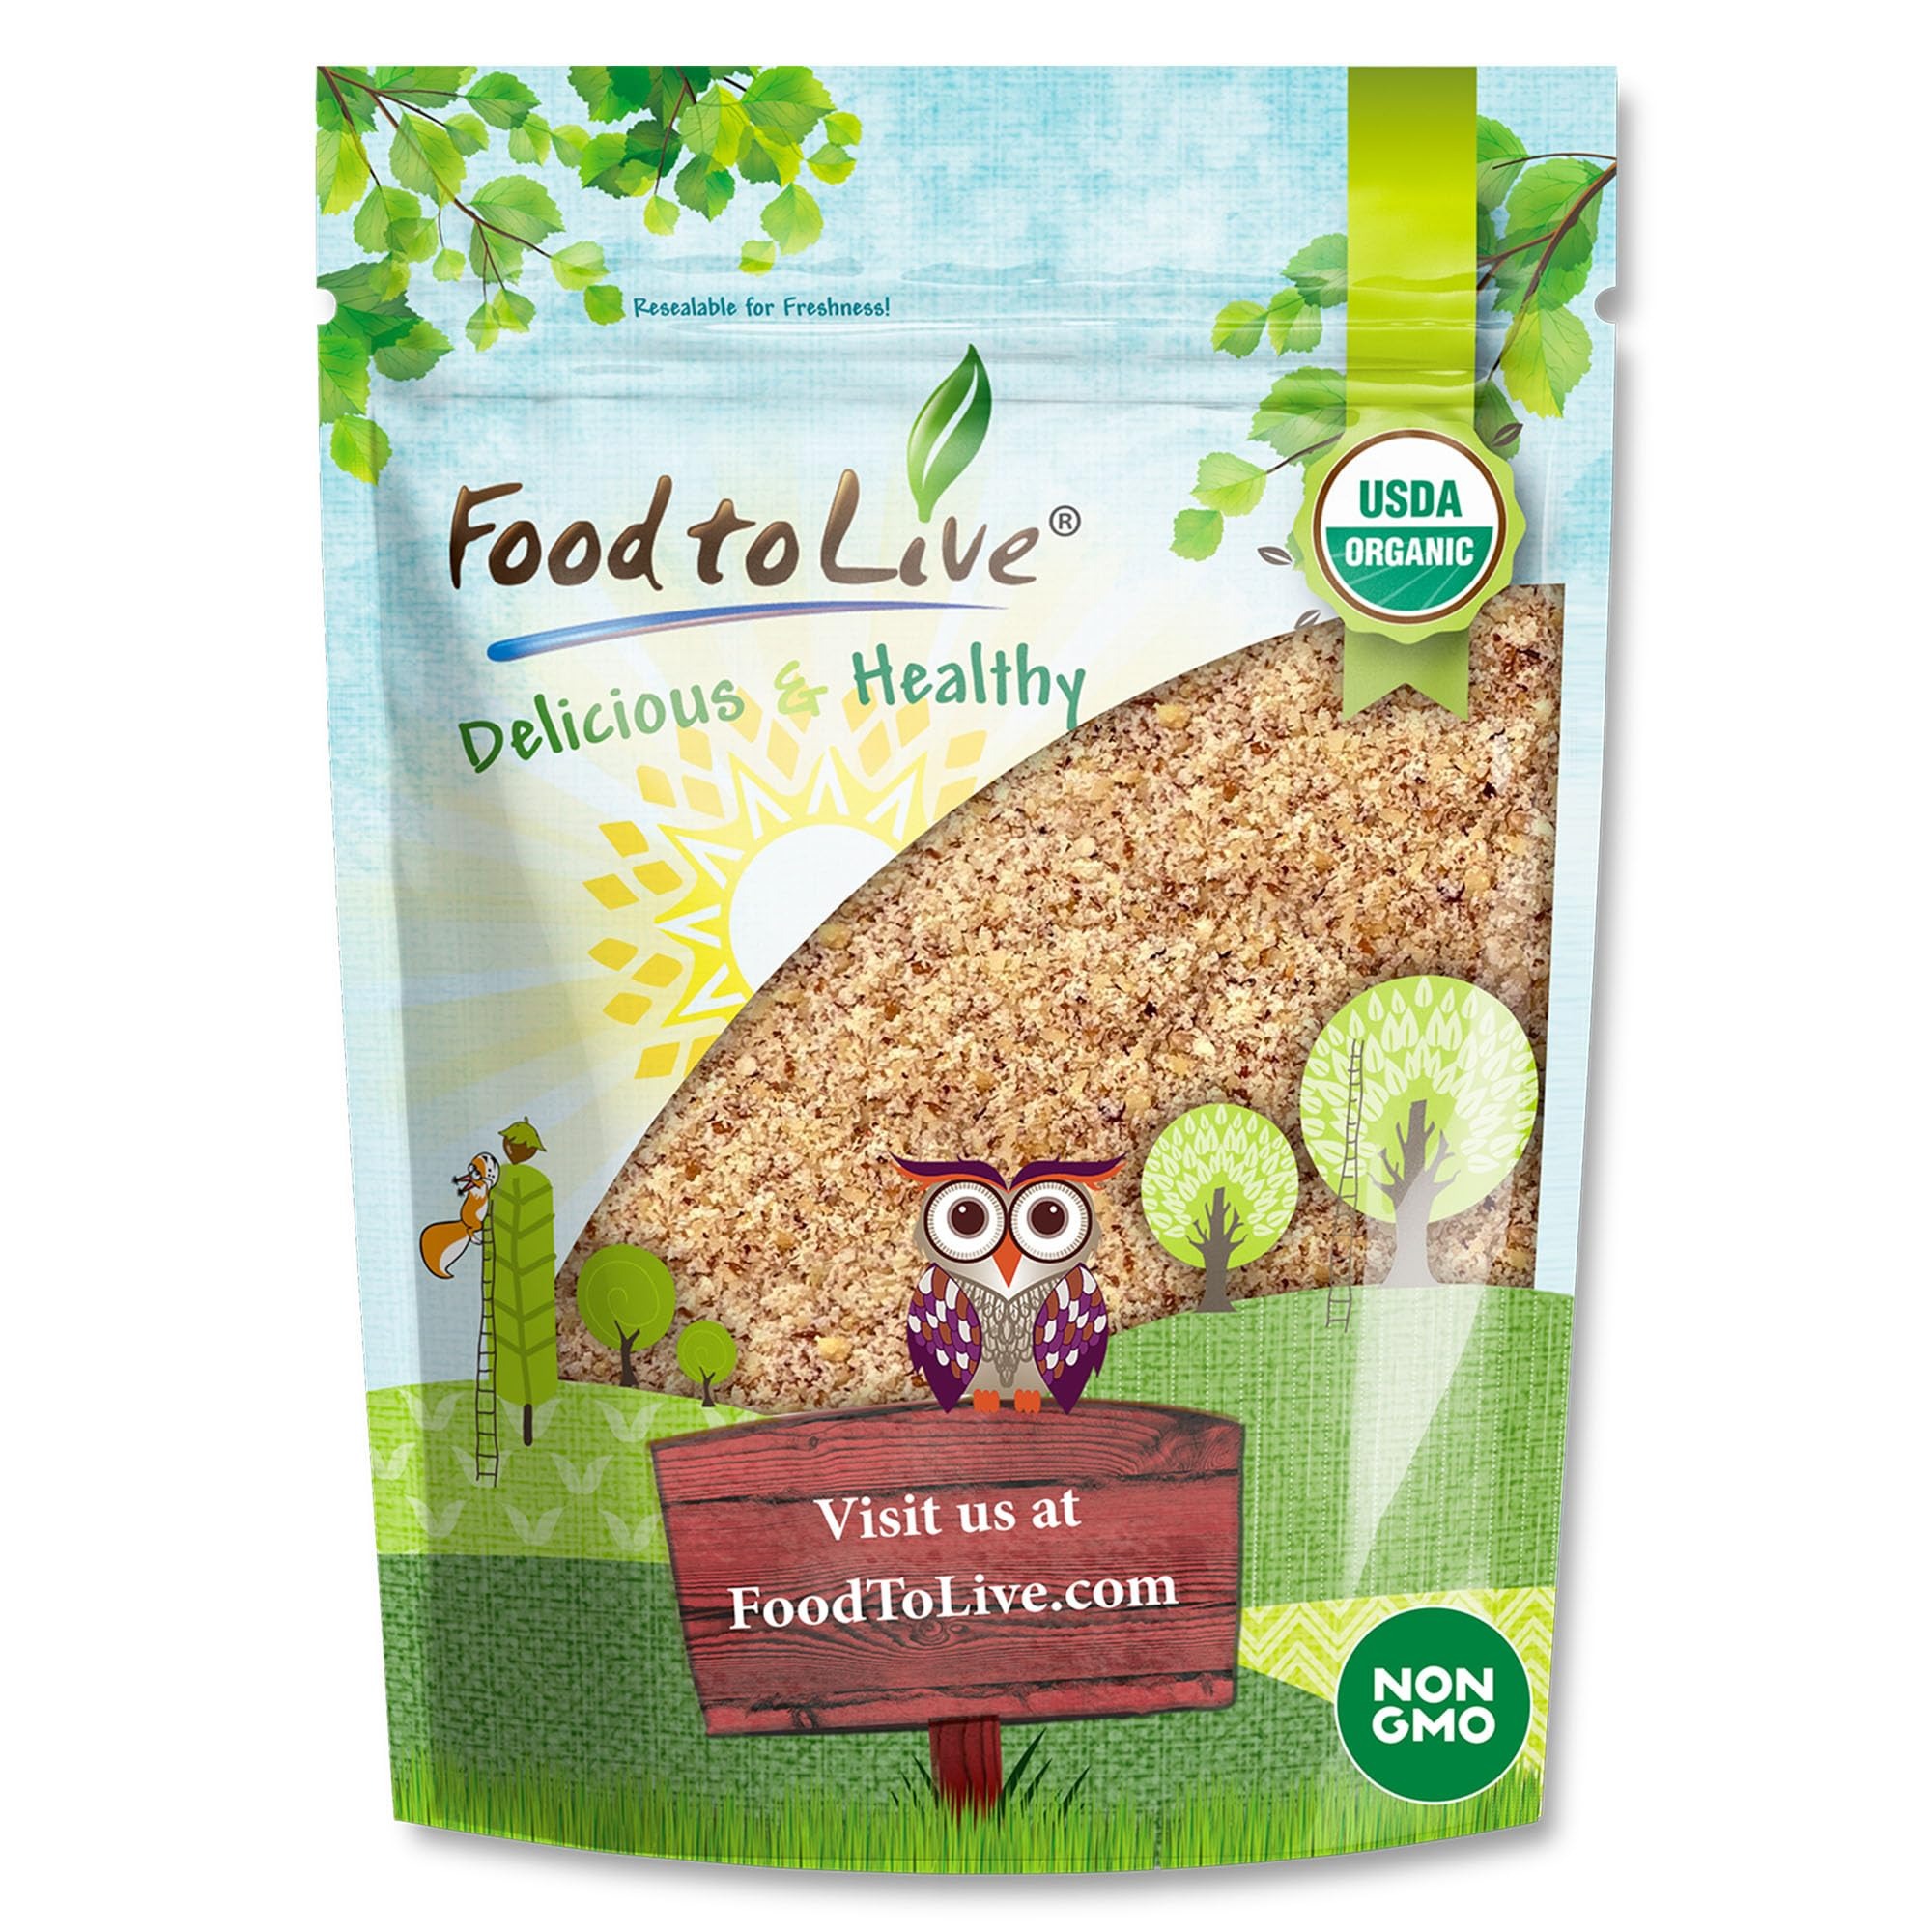
Item Name: Food to Live Organic Hazelnut Meal, 4 Pounds – Non-GMO Natural Filbert Nut Powder, Finely Ground, Pure, Raw, Vegan, Kosher, Keto, Paleo Friendly Nutty Meal in Bulk. Good Source of Protein & Fiber
Product Description: Meet Food to Live’s Organic Hazelnut Meal, also known as Organic Ground Filberts. This is a single-ingredient product, made strictly from whole raw hazelnuts. If you are looking for an alternative to common flour varieties due to dietary preferences, our finely ground hazelnut meal is a great option. It is Organic, Non-GMO, and 100% Raw, free of additives, and suitable for various health-conscious diets, including plant-based and low-carb nutrition. How to Use Finely Ground Hazelnuts Ever wondered what Organic Hazelnut Meal tastes like? You guessed it—hazelnuts! Its flavor is nutty, buttery, and slightly sweet. Thanks to its mild taste, this finely ground hazelnut meal can be used in both sweet and savory recipes. It’s an excellent ingredient for baking, allowing you to create delicious cookies, pie crusts, brownies, muffins, breads, and pancakes with a rich and natural nutty taste. Additionally, it makes a great breading alternative for fried chicken and fish or can be used as a thickener for sauces and salad dressings. Nutritional Benefits Hazelnuts are packed with beneficial nutrients, including Vitamin E, Thiamin, Magnesium, Manganese, Phosphorus, Potassium, and Zinc. Moreover, they contain antioxidants and healthy fats such as Omega-6 and Omega-9. This finely ground nut meal serves as a fantastic plant-based alternative to traditional flour, offering a nutritious, protein-rich option for balanced meals.
Value: 64.0
Unit: Ounce

Price: 51.92